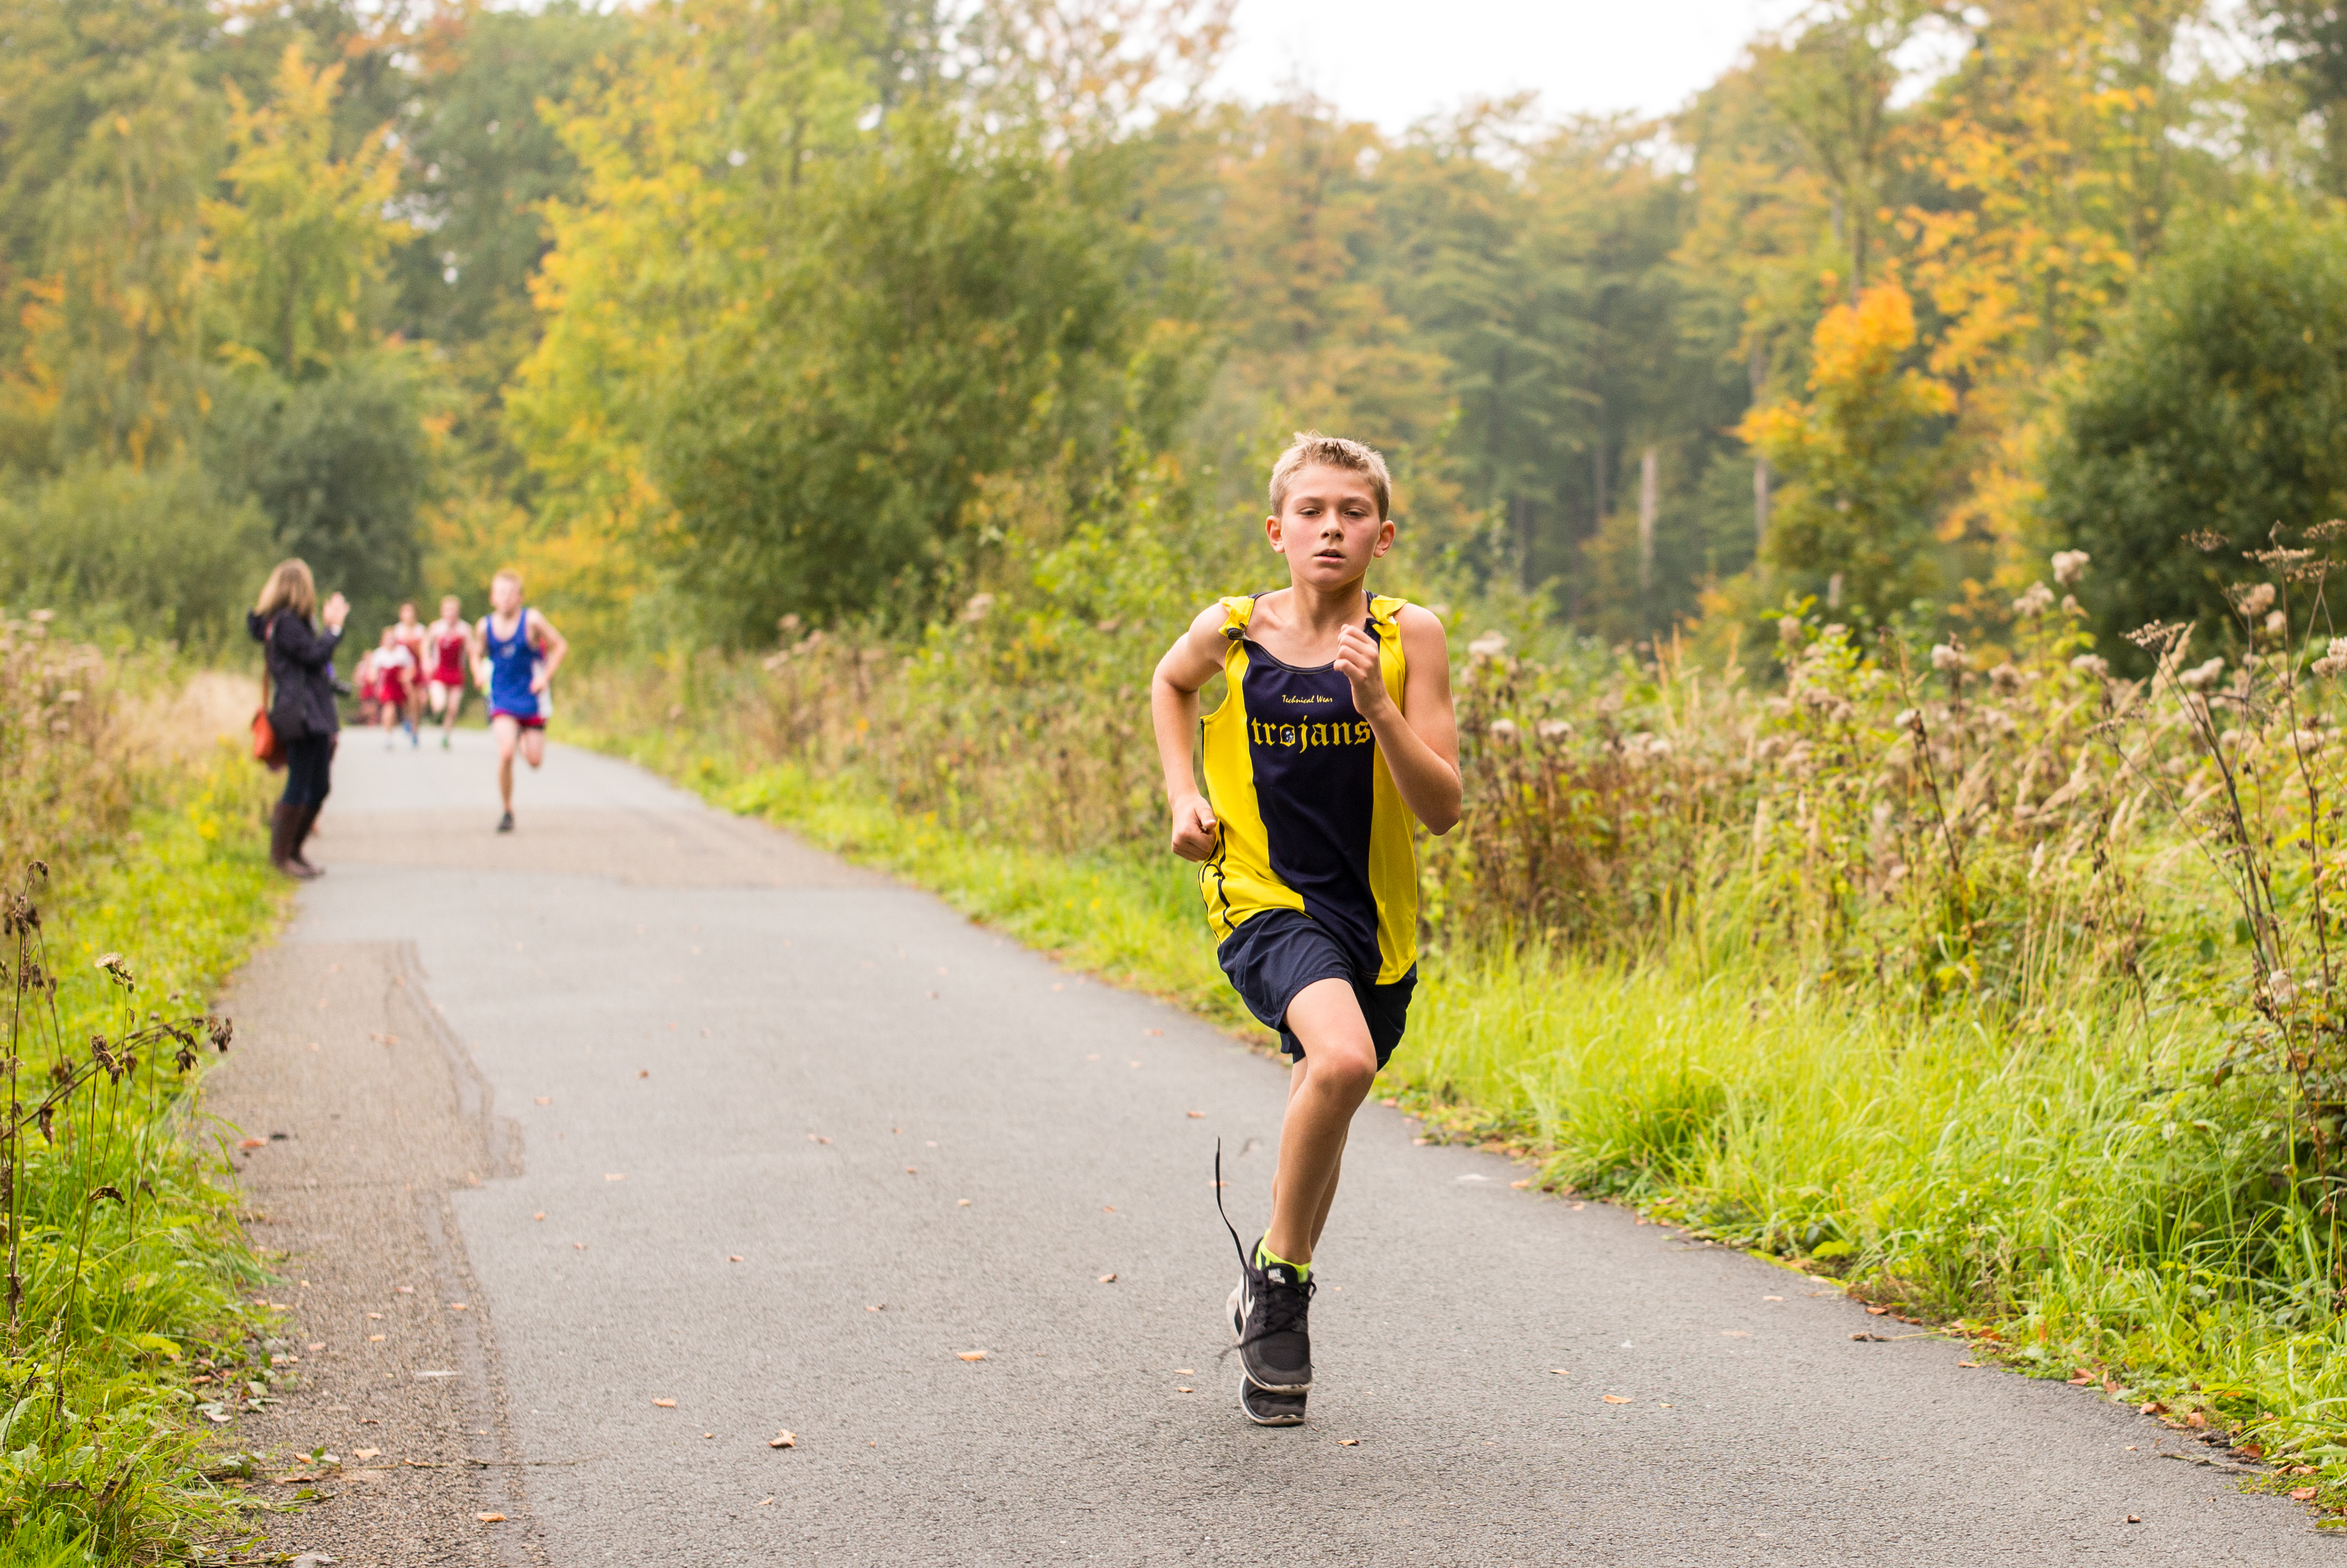
person, running, country, photo, recreation, portrait, high, jogging, cross, belgium, cycling, race, hague, netherlands, international, brussels, m, american, team, sports, boys, 50, school, runners, endurance, junior, leica, 240, summilux, varsity, athletes, meet, xc, physical exercise, outdoor recreation, human action, individual sports, endurance sports, ultramarathon, duathlon, long distance running